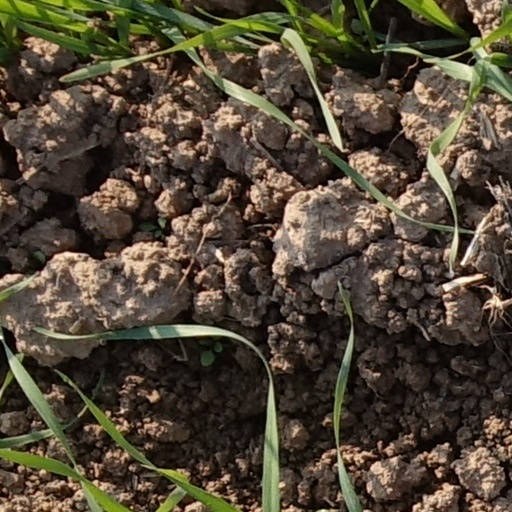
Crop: wheat